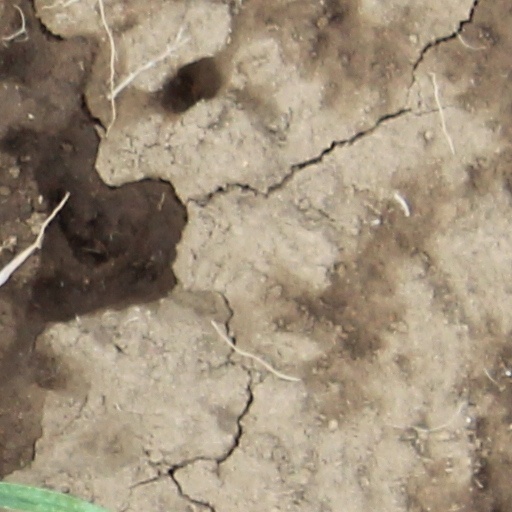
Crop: wheat